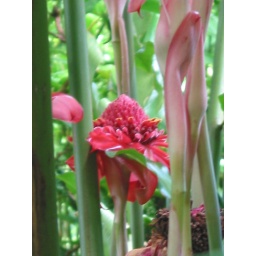
pertiful flower in fern grotto :)